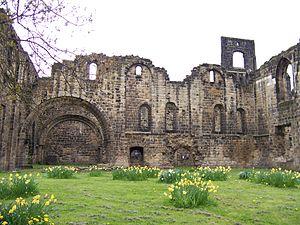
L’abbaye de Kirkstall est une ancienne abbaye cistercienne située dans la ville de Leeds, chef-lieu du comté du Yorkshire de l'Ouest, en Angleterre. L'abbaye se trouve dans le quartier de Kirkstall, au bord de la rivière Aire.